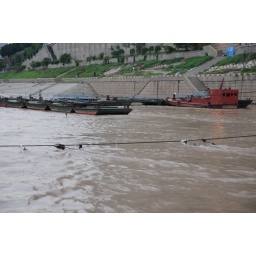
Because it was the raining season of the Yangzi River, there was sand in the water so the water looked yellow.